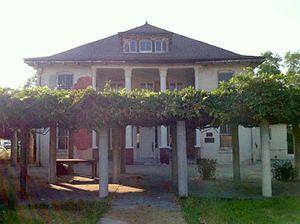
Ceci est la liste des lieux historiques inscrits sur le registre national dans le comté de Los Angeles en Californie.